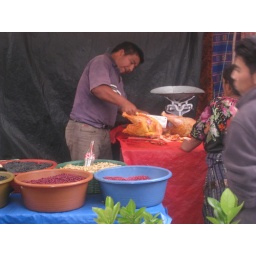
Man cutting chicken in market